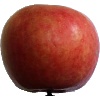
Label: Apple Crimson Snow 1